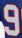
Number: 9